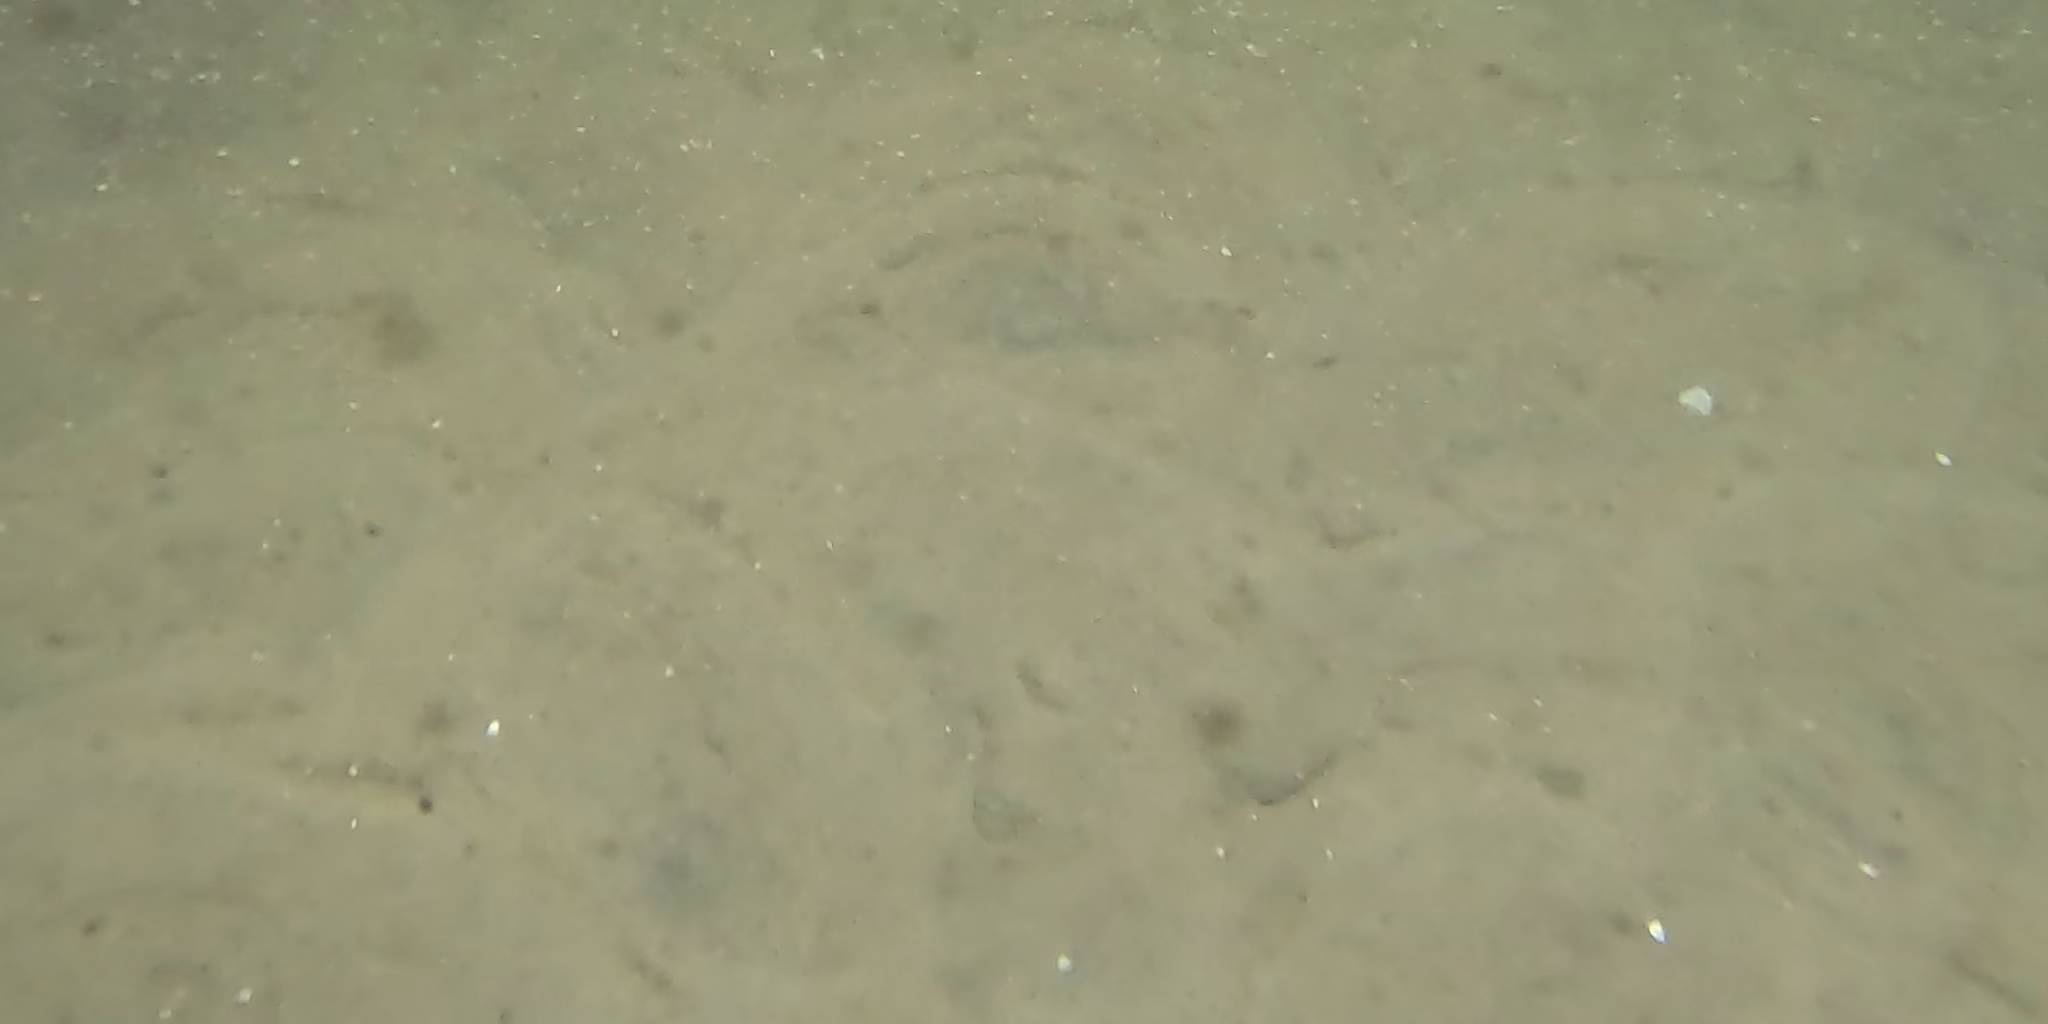
Seabed habitat: sand